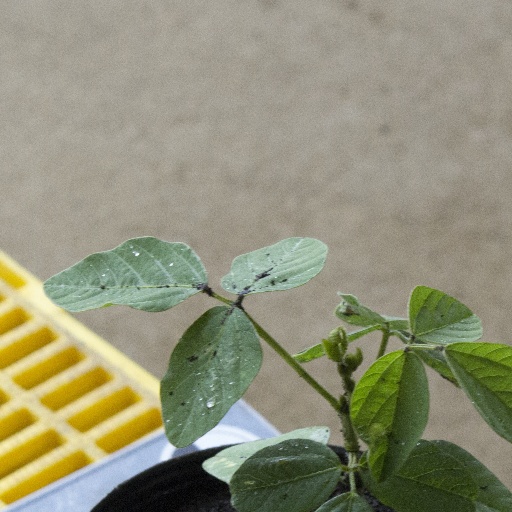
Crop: soybean